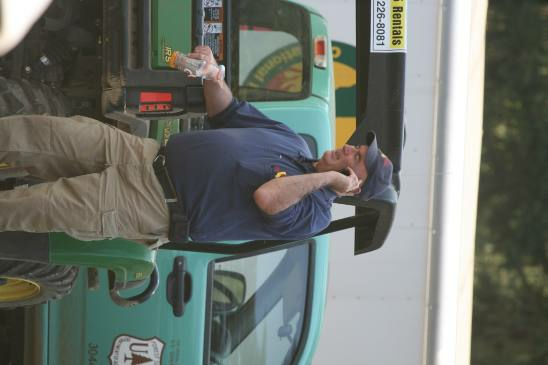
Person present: Yes